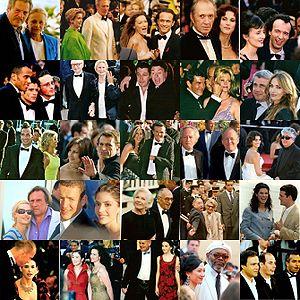
Montage de photos personnelles du festival de Cannes (prises dans les années 1990 et 2000)